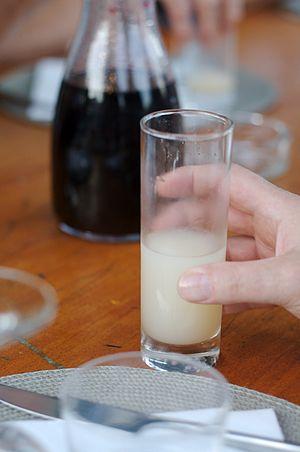
Pastis Ricard à Méjanes en Camargue
La mauresque est un cocktail courant dans le sud de la France. Il est réalisé à base de pastis et de sirop d'orgeat.